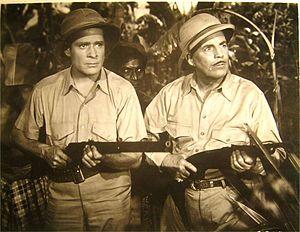
Le Mystère de la jungle est un film américain réalisé par Sam Newfield et sorti en 1943.
Renault Renaldo Duncan — né le 23 avril 1904 à Oancea, mort le 3 septembre 1980 à Goleta — est un acteur américain d'origine roumaine, connu comme Duncan Renaldo.